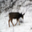
Label: deer